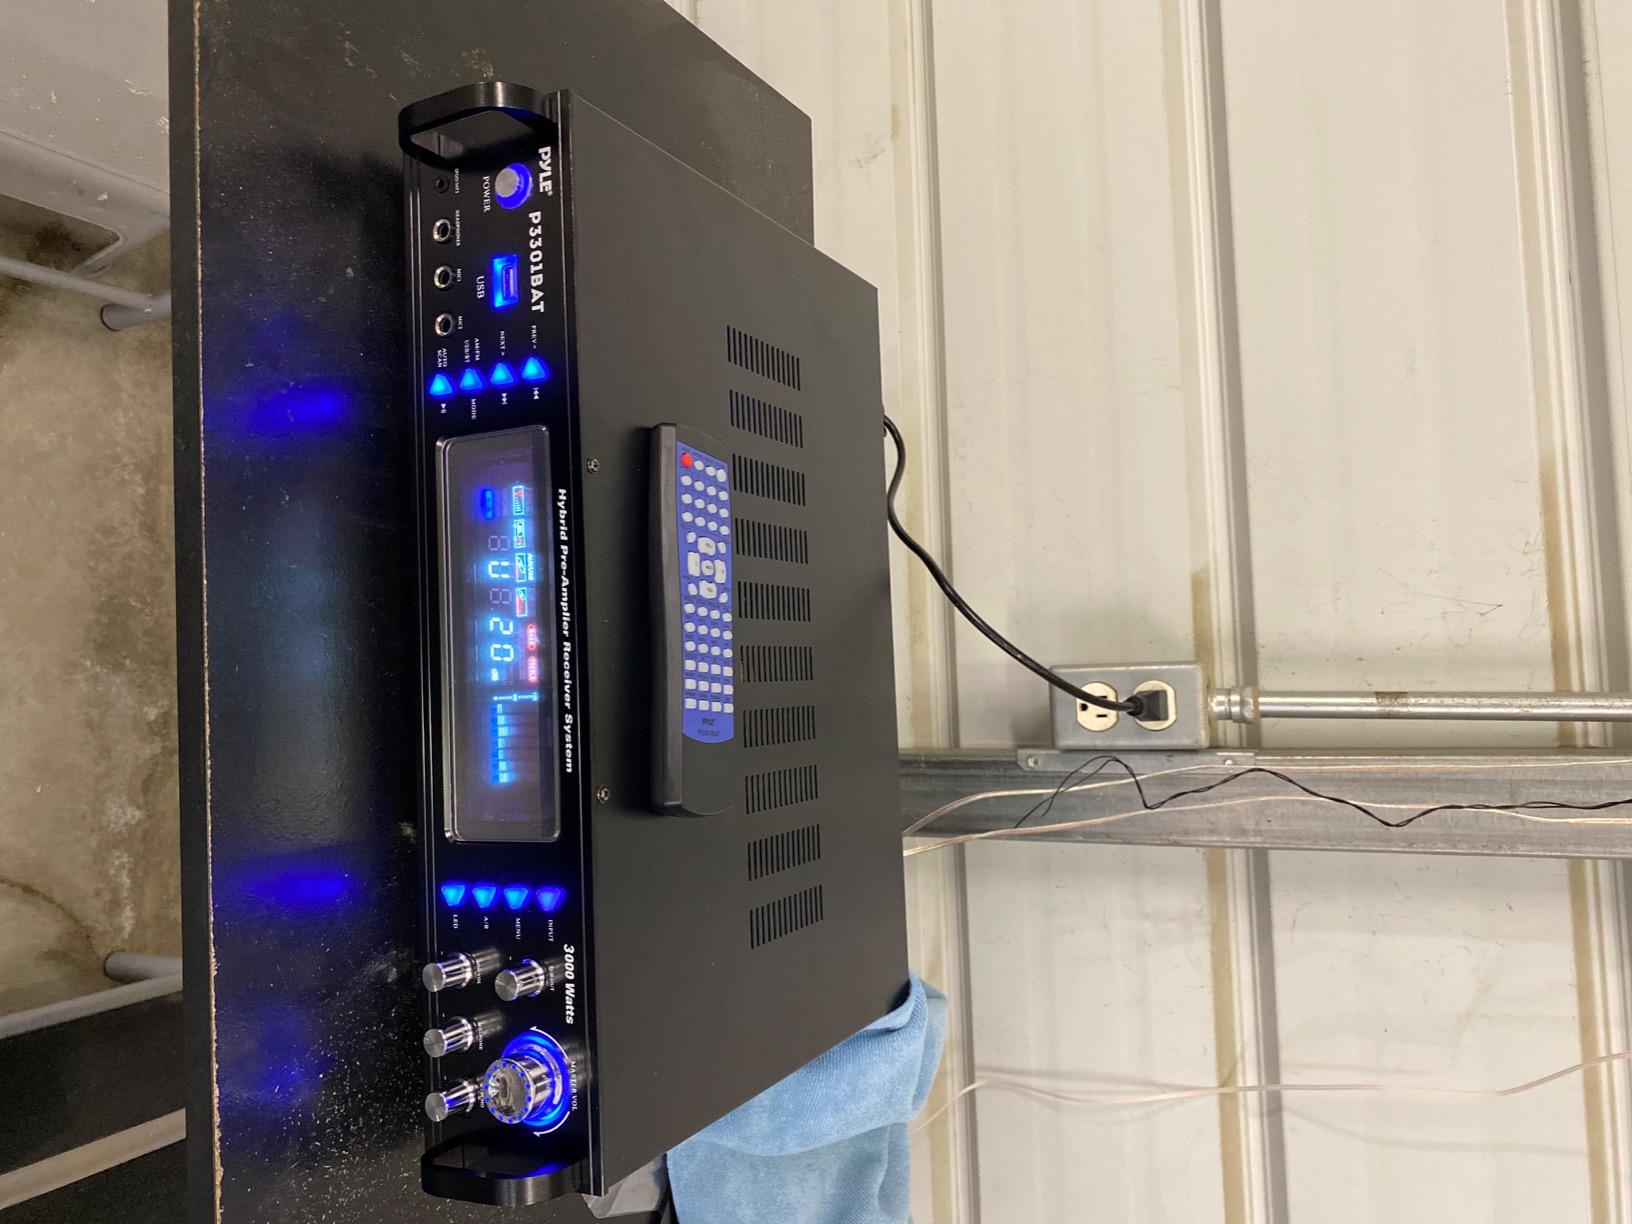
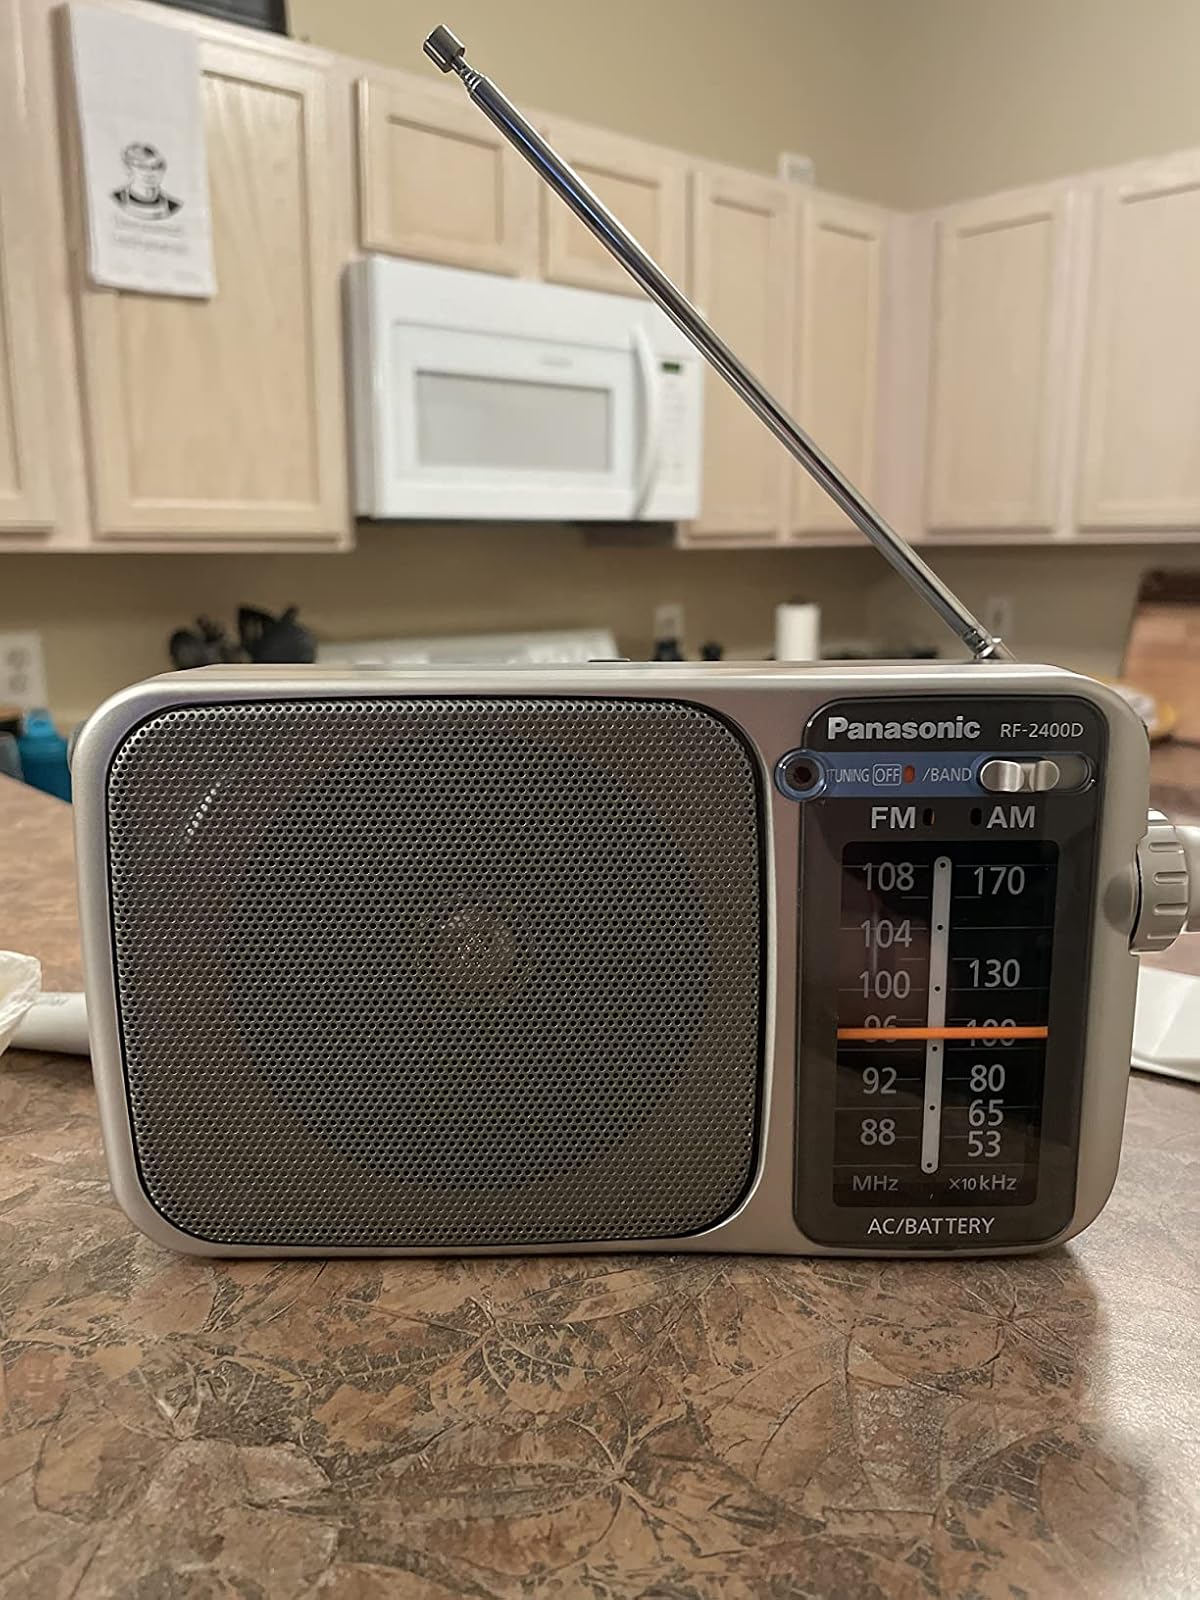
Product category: radio
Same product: no